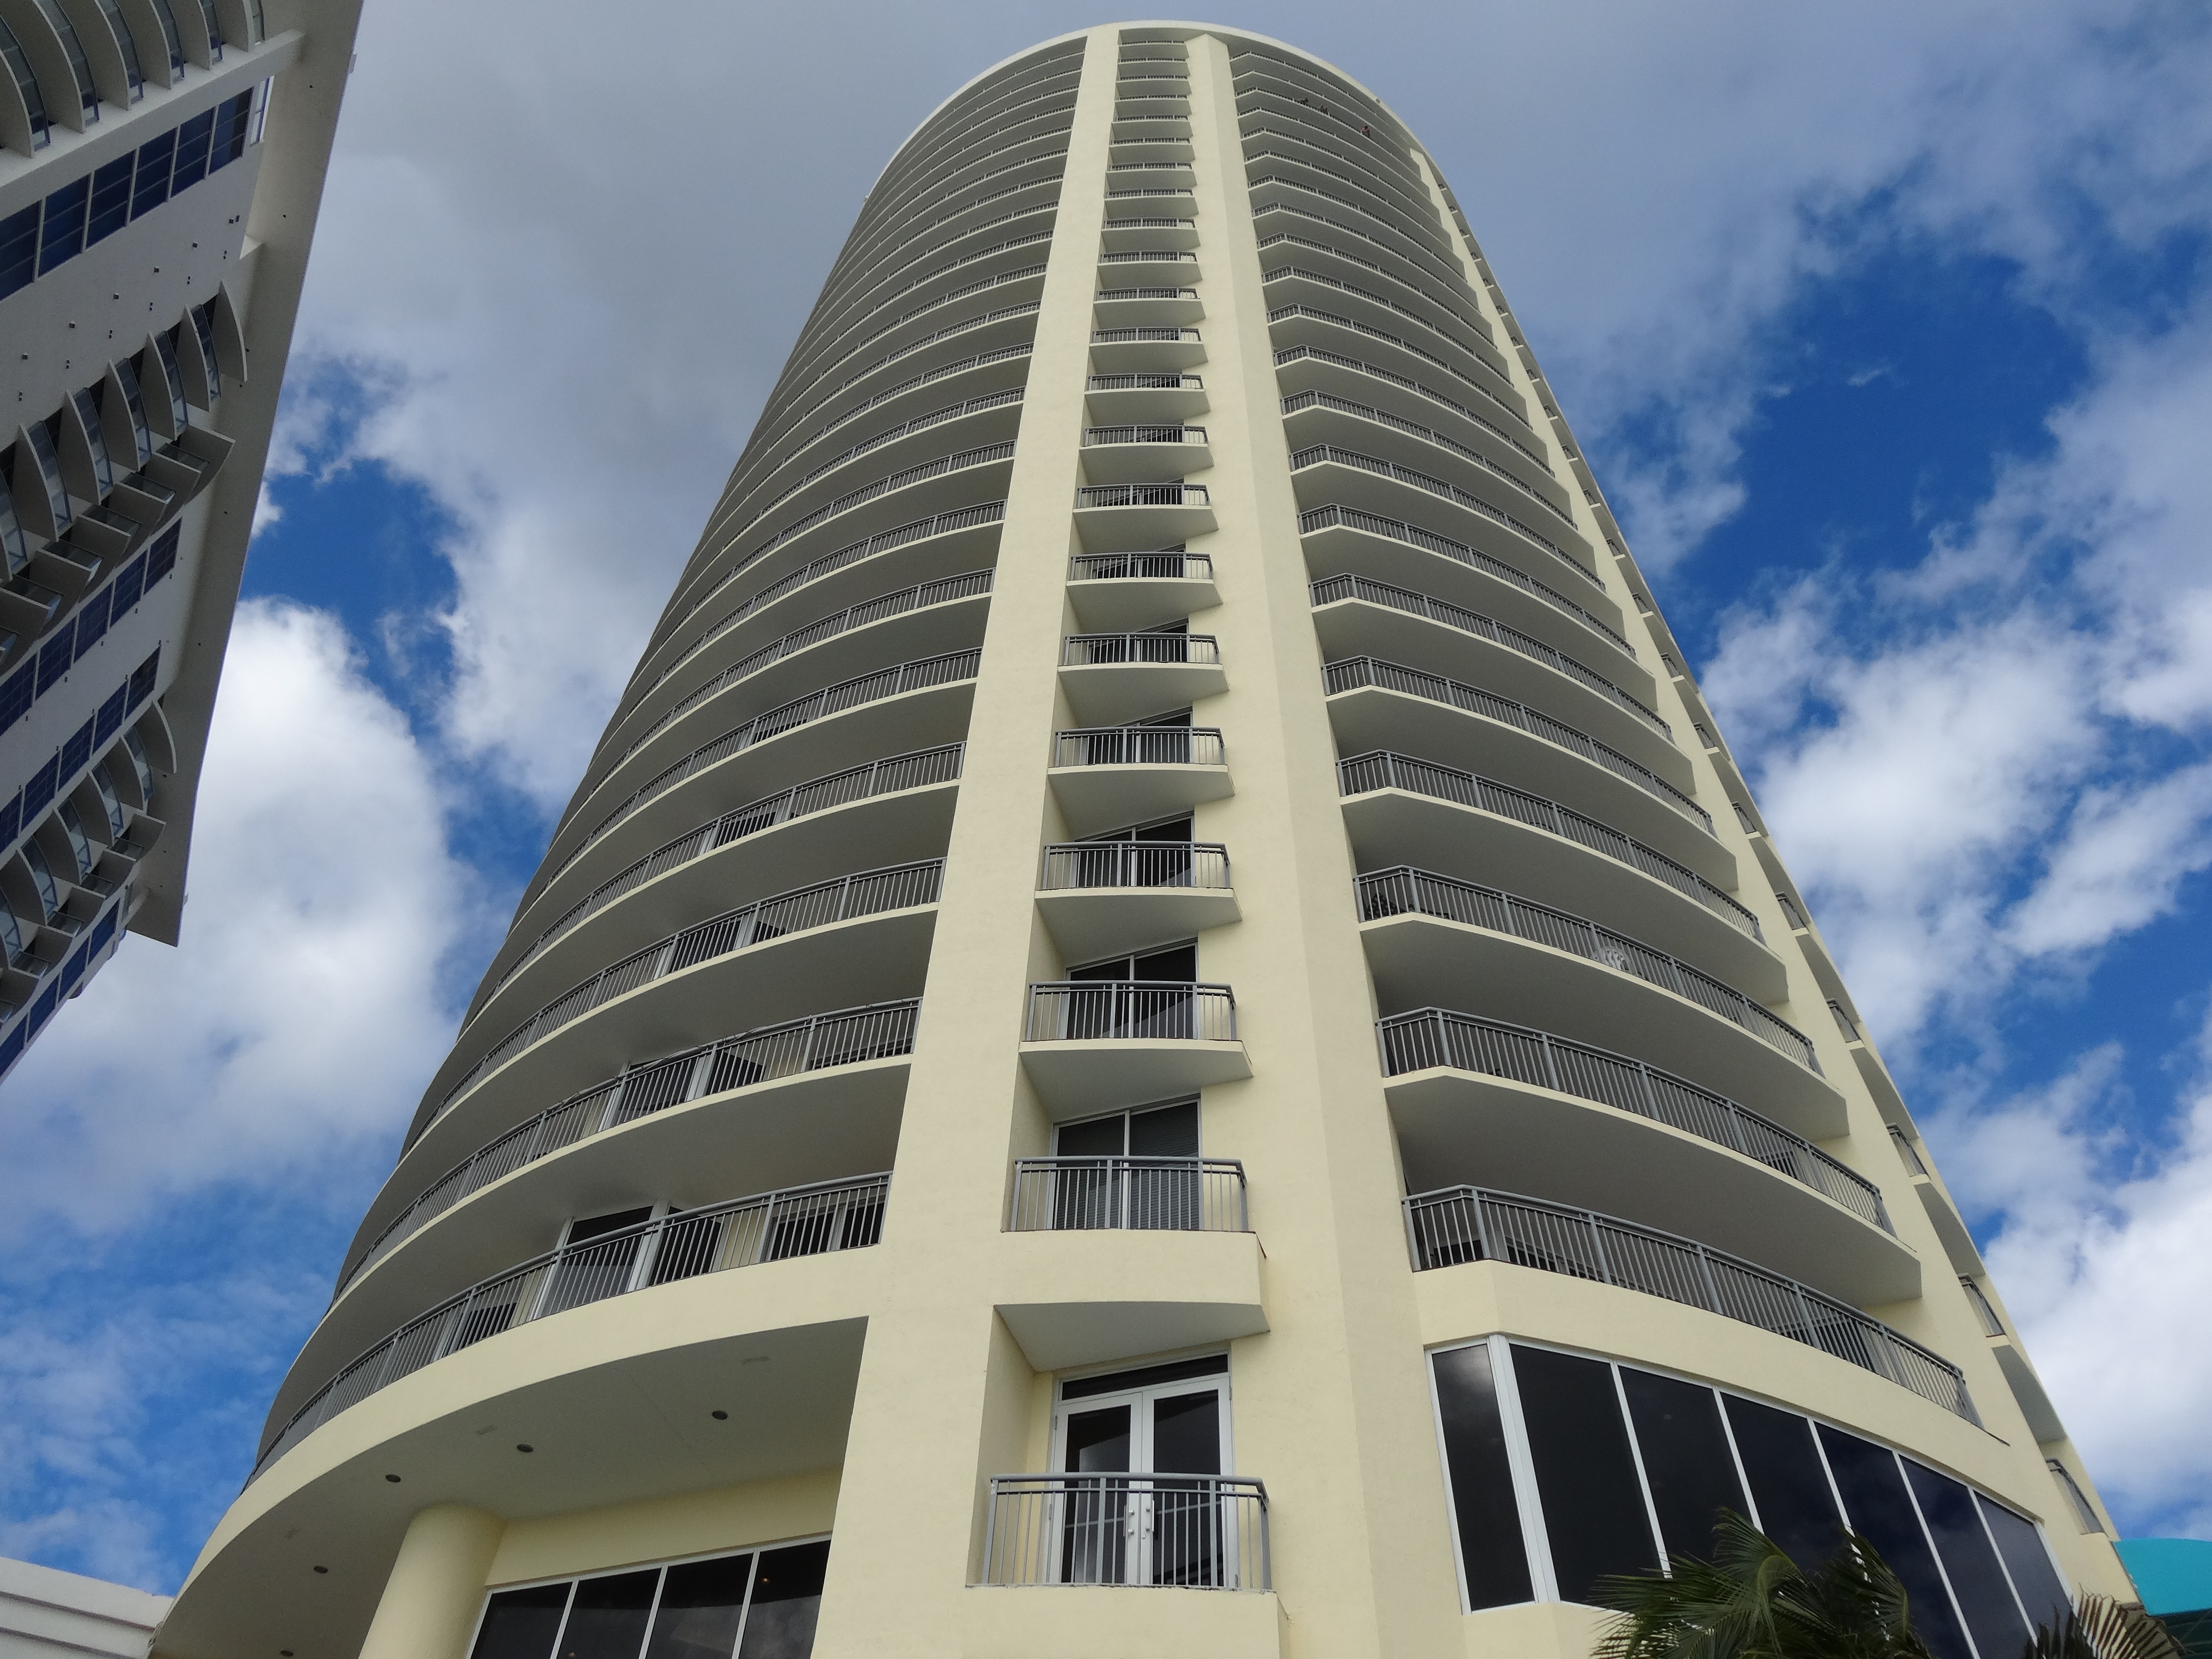
architecture, sky, building, city, skyscraper, downtown, daytime, tower, landmark, facade, apartment, tower block, height, clouds, commercial building, headquarters, metropolis, condominium, urban area, metropolitan area, brutalist architecture, mixed use, corporate headquarters